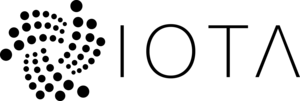
IOTA
IOTA Logo
Latest foundation logo
IOTA er en open source kryptovaluta, der fokuserer på at levere en sikker metode for maskiner til at kommunikere og handle via IoT. IOTA bruger orienteret acyklisk graf i stedet for den mere traditionelle metode, blockchain, hvilket giver IOTA mulighed for at give brugerne gratis og hurtigere transaktioner med samme type sikkerhed.